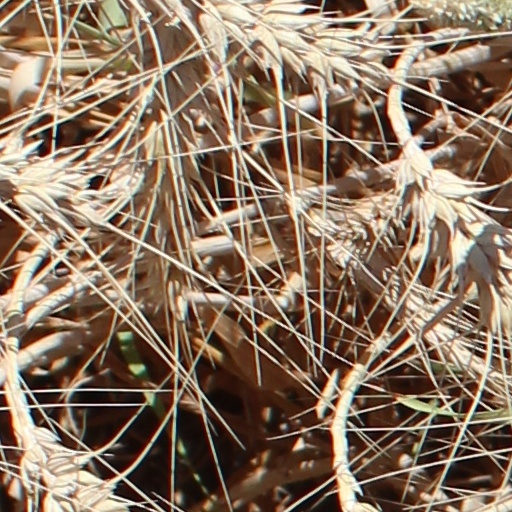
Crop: wheat